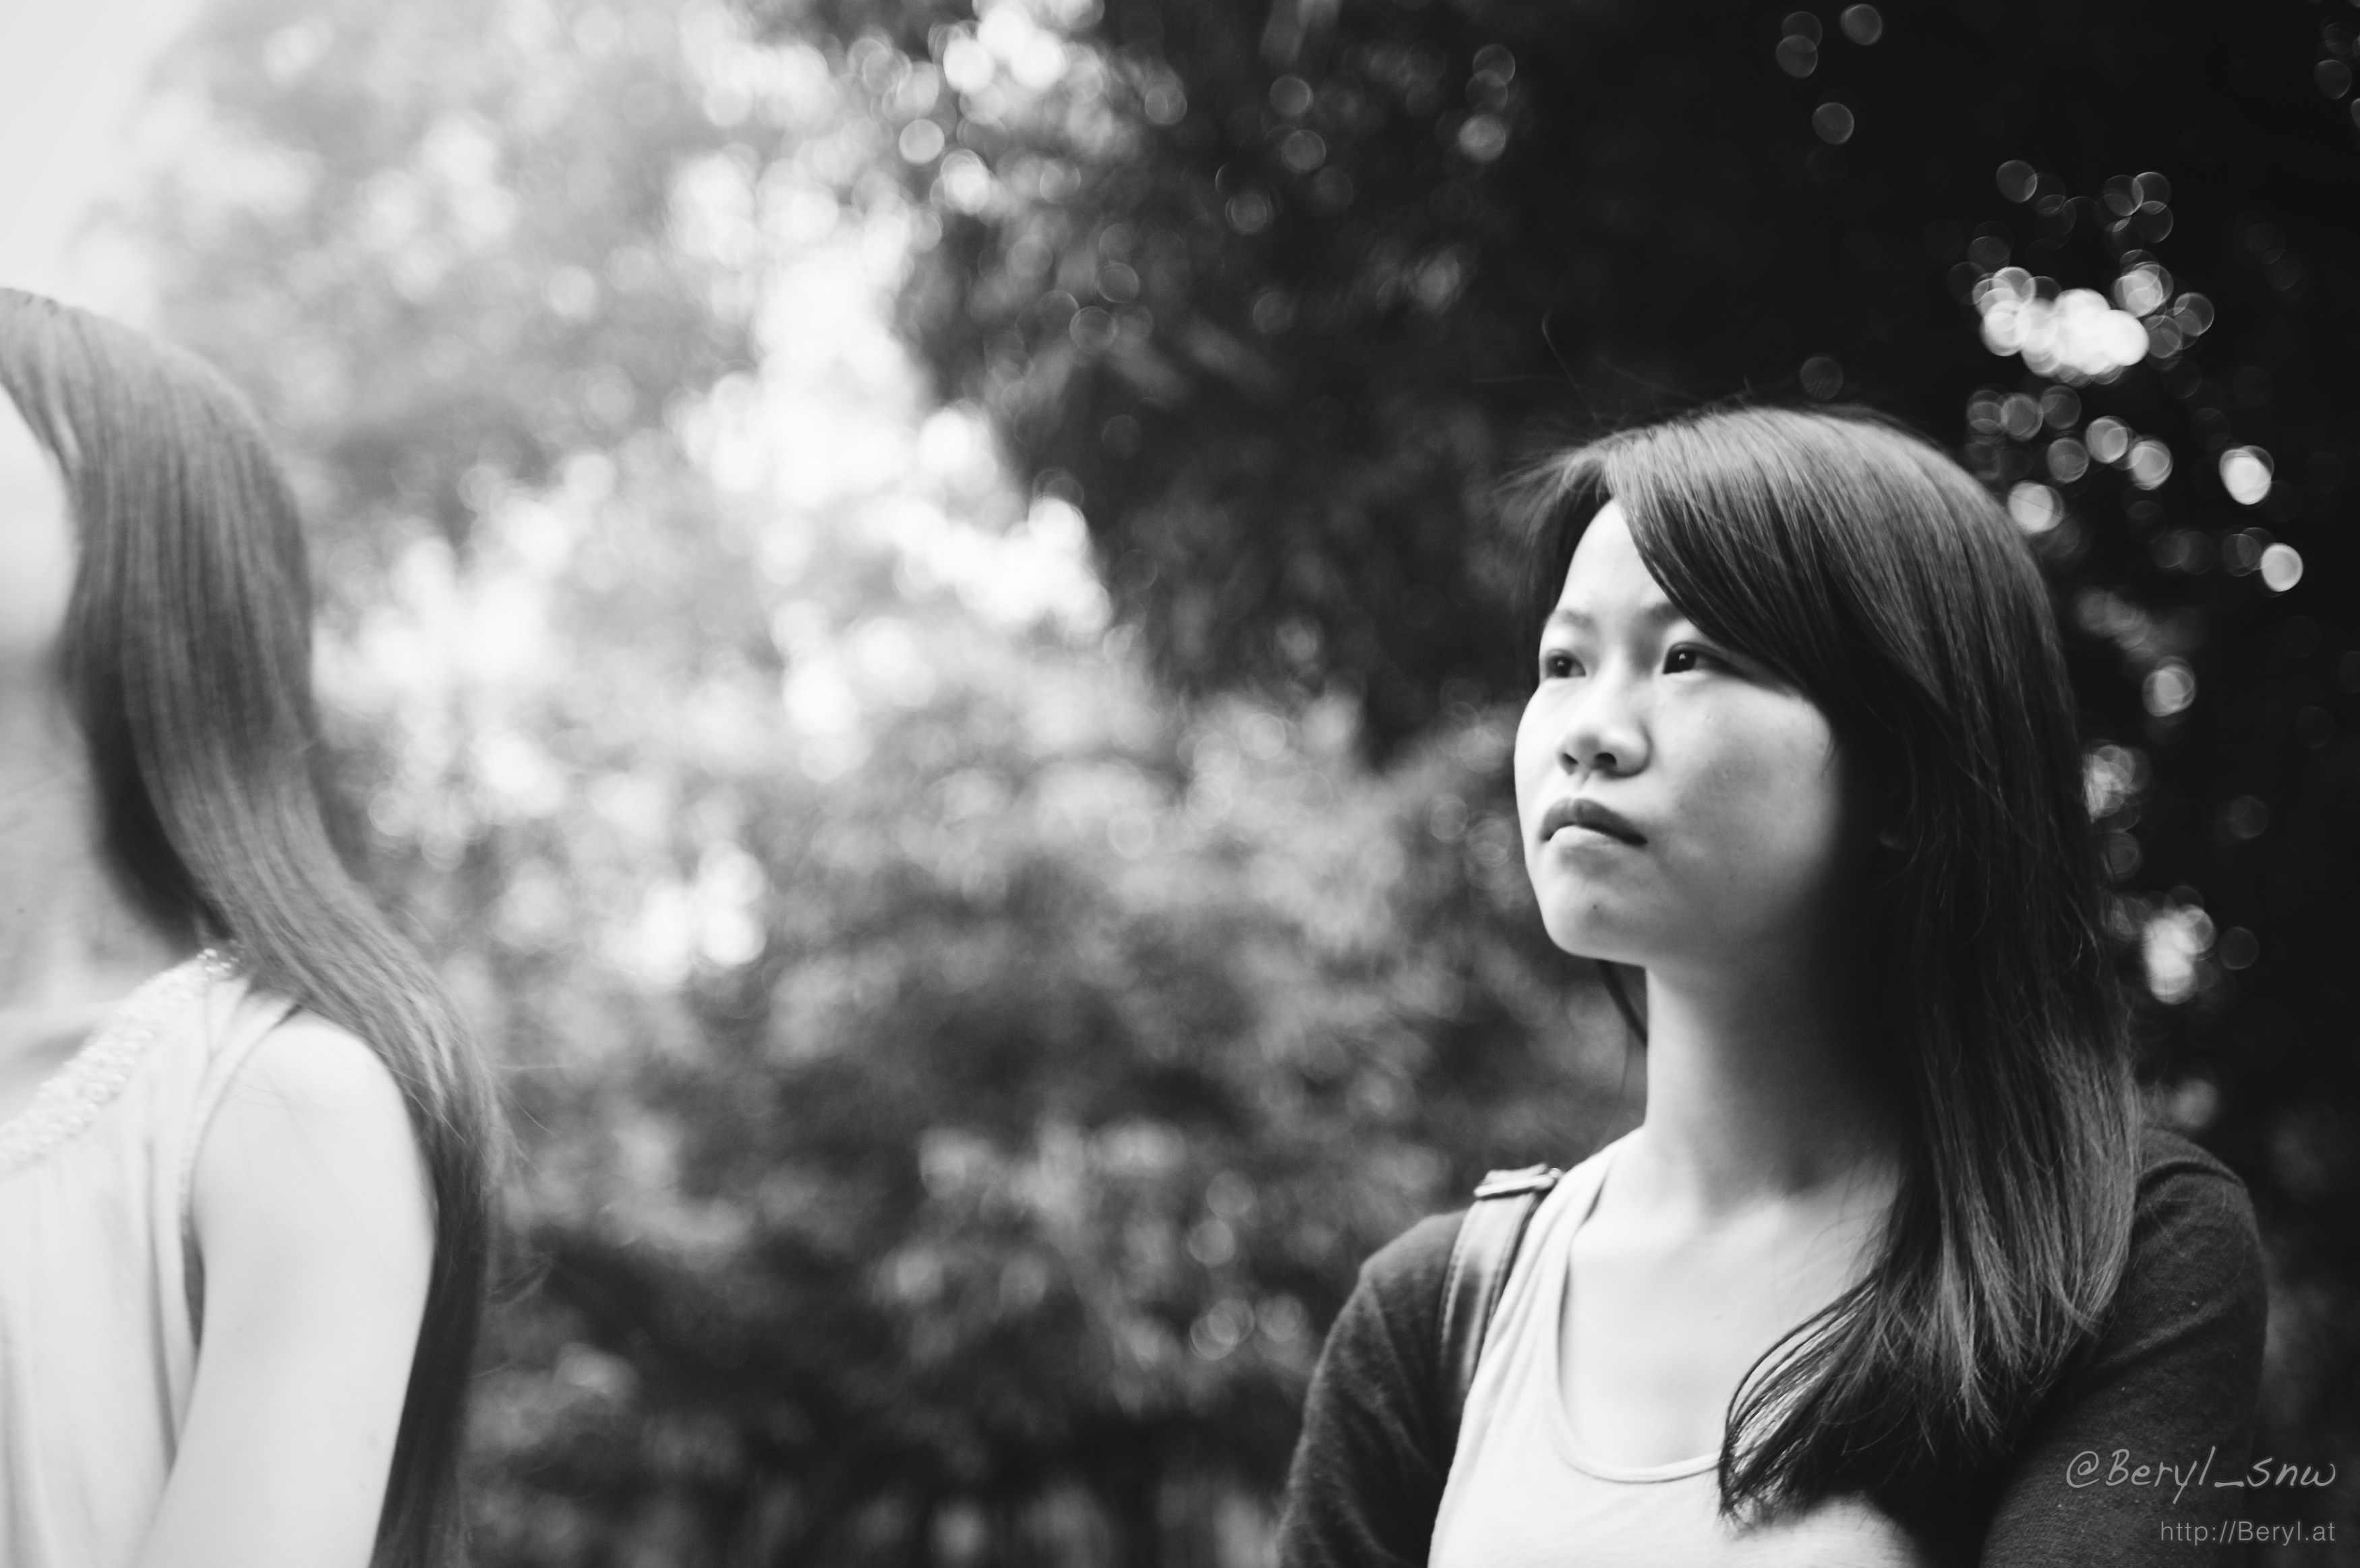
person, bokeh, black and white, girl, woman, white, photography, cute, asian, portrait, chinese, student, nikon, black, monochrome, bw, blackandwhite, face, university, photograph, beauty, canton, school, sony, nikkor, backlit, longhair, teenage, mirrorless, teen, guangzhou, adapter, nex, lensswap, nex6, sony0mmf00, ai35mmf2, vantage, monochrome photography, portrait photography